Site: brandenburg
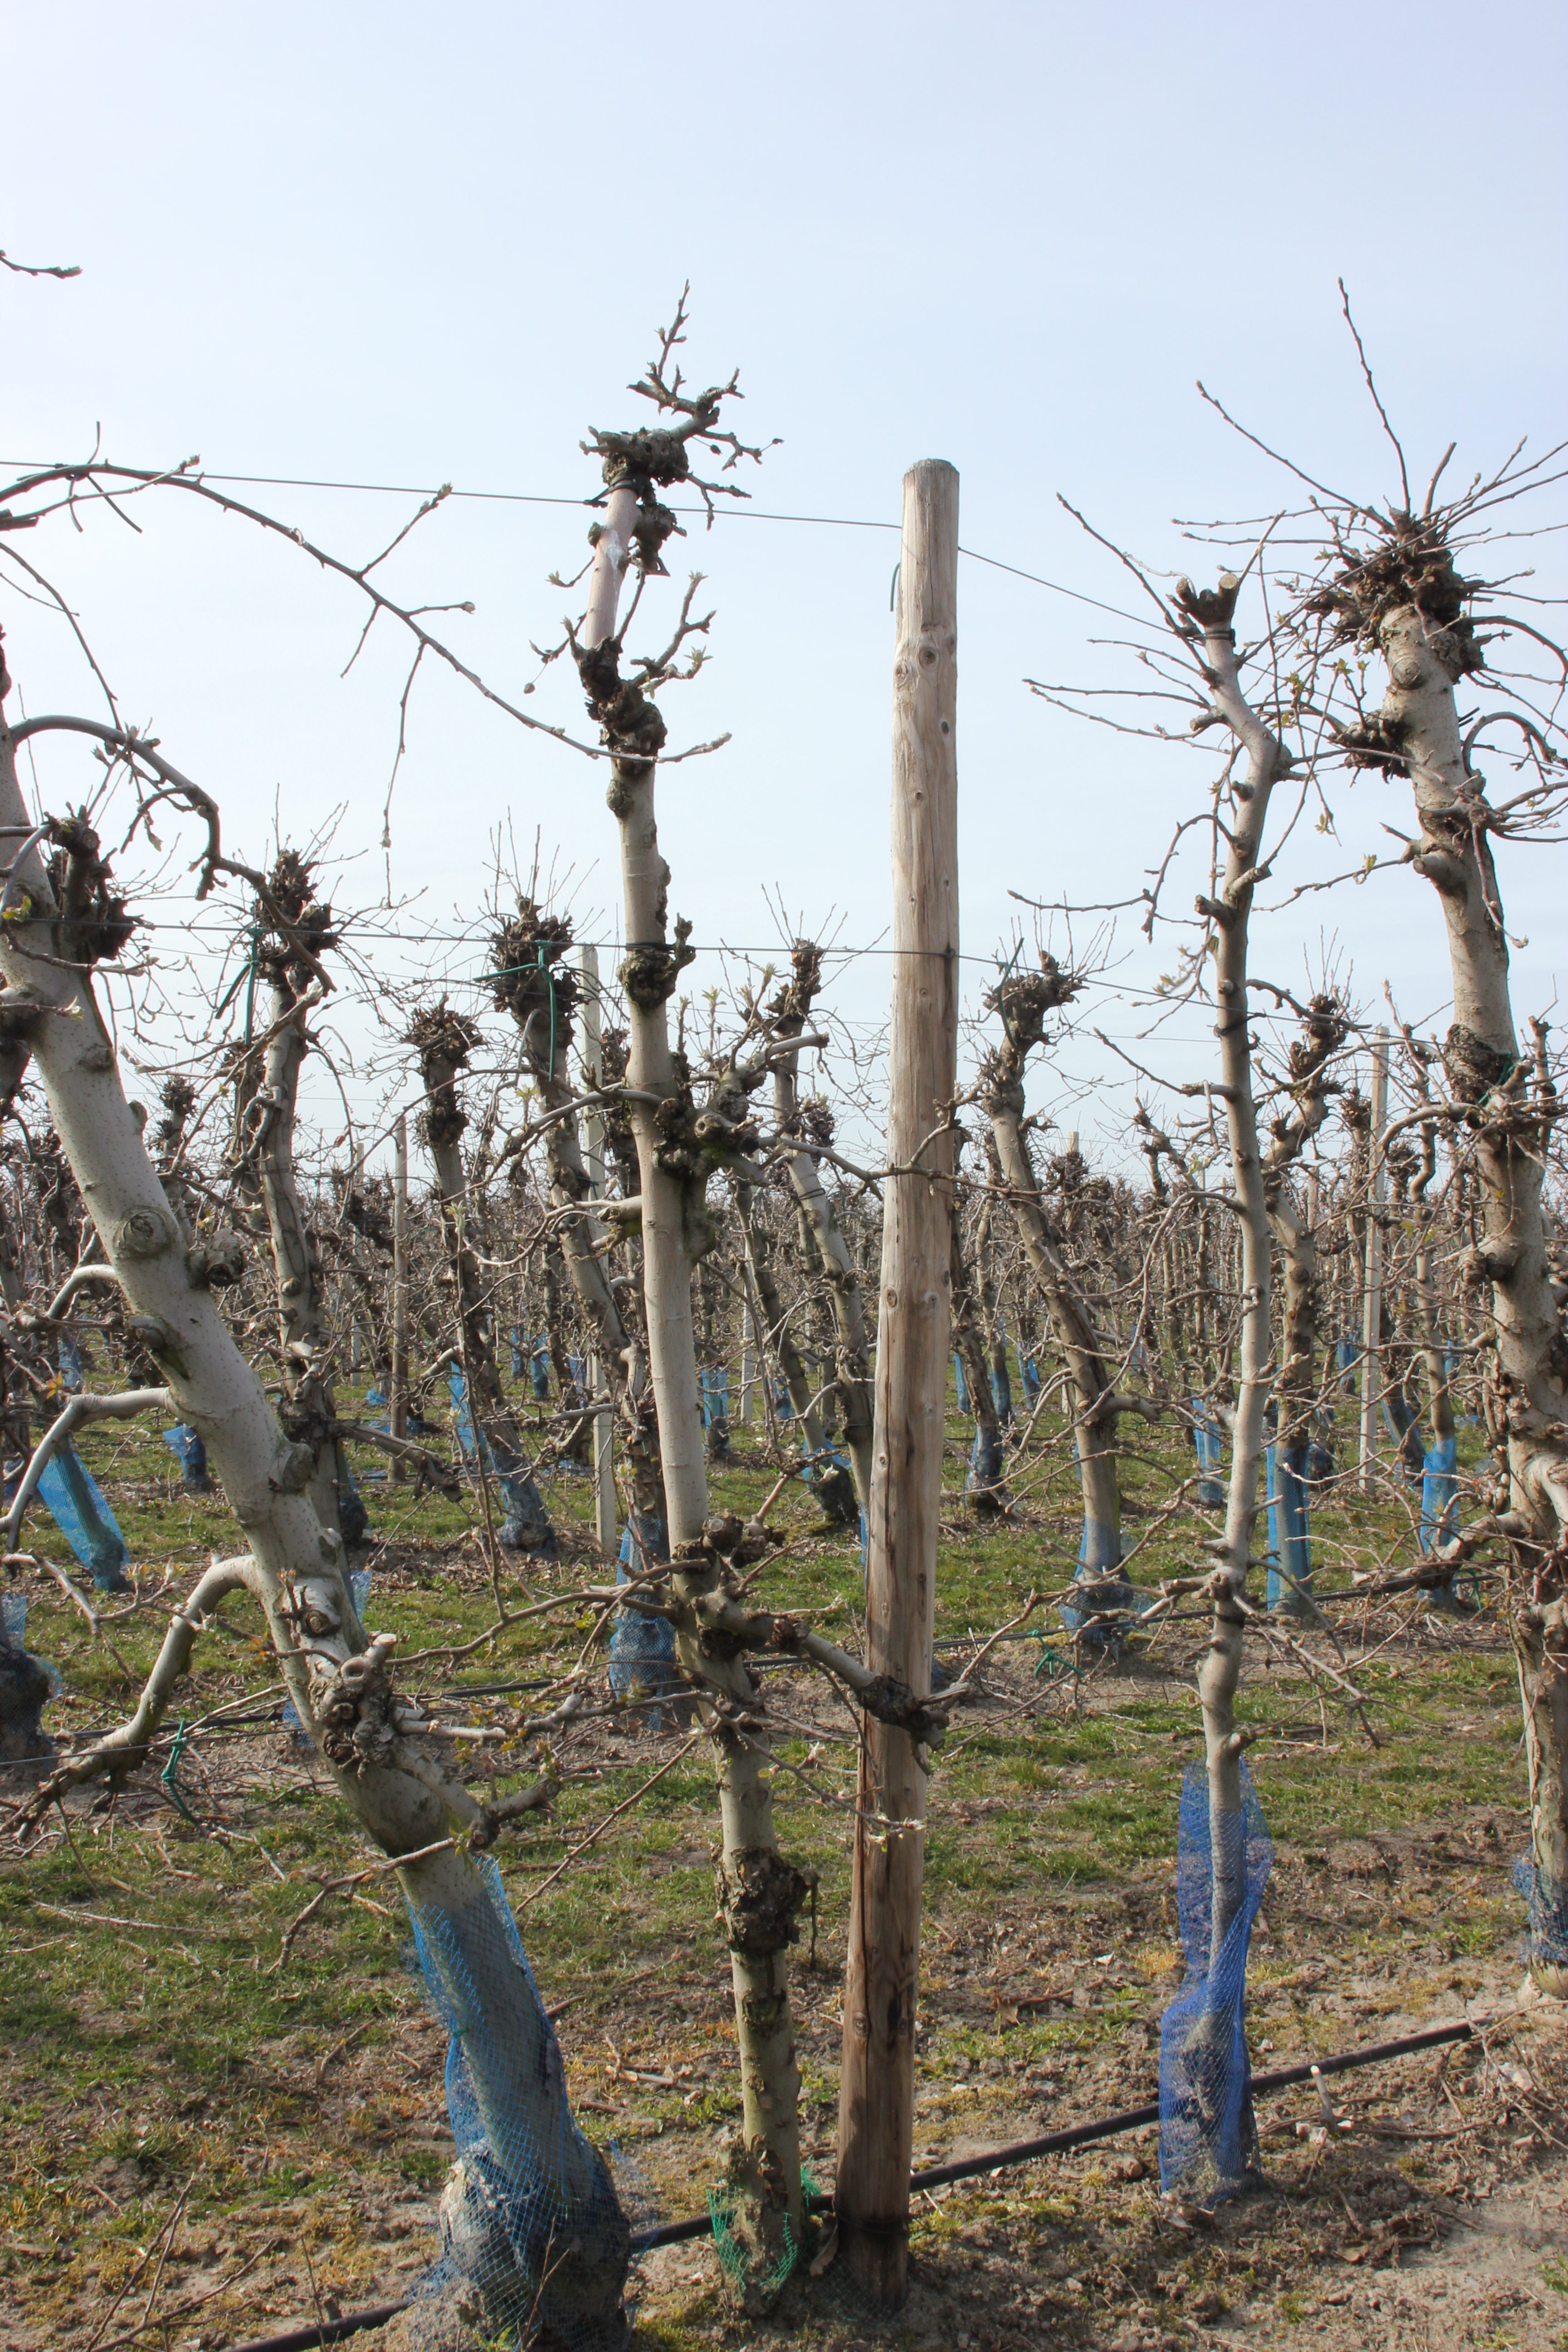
Growth stage (BBCH 54): Inflorescence emergence